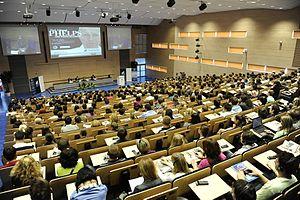
L'université d'économie de Bratislava est la plus ancienne institution d'enseignement supérieur en économie de Slovaquie.